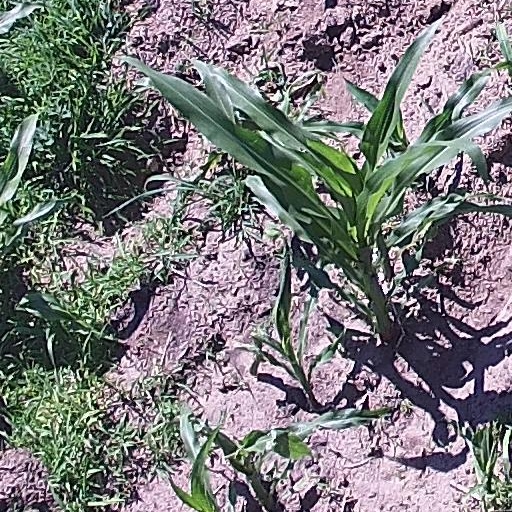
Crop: maize; corn